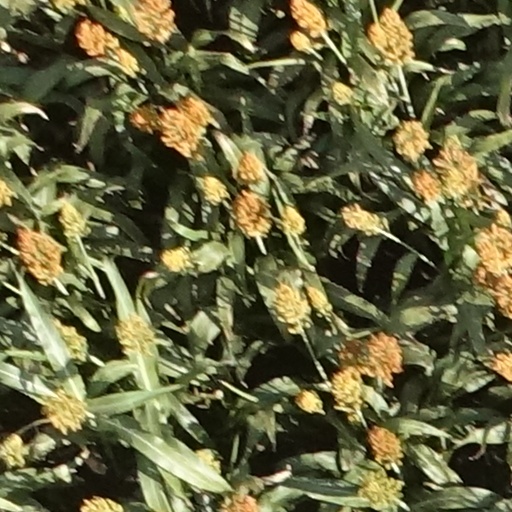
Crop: sorghum